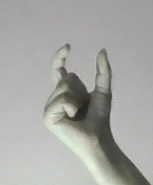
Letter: nun